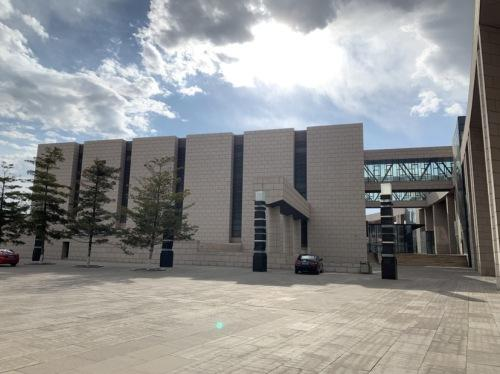
地标名称：葫芦岛博物馆
所在城市：葫芦岛市·龙港区